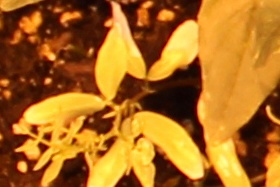
Label: Lentil